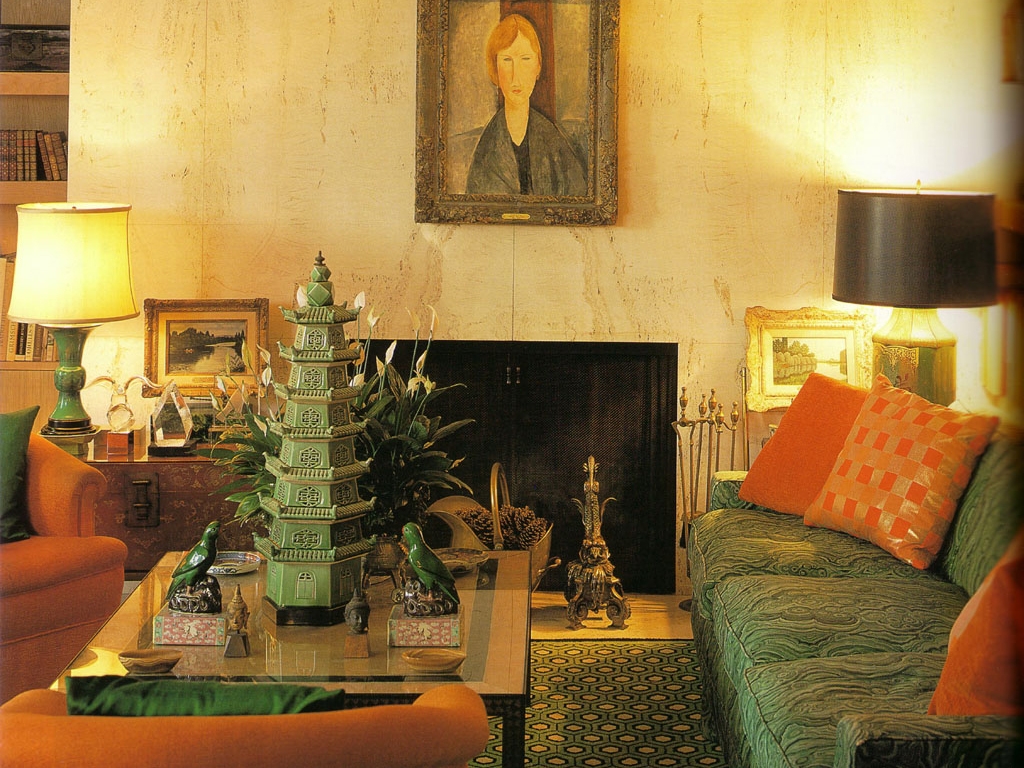
Room type: livingroom